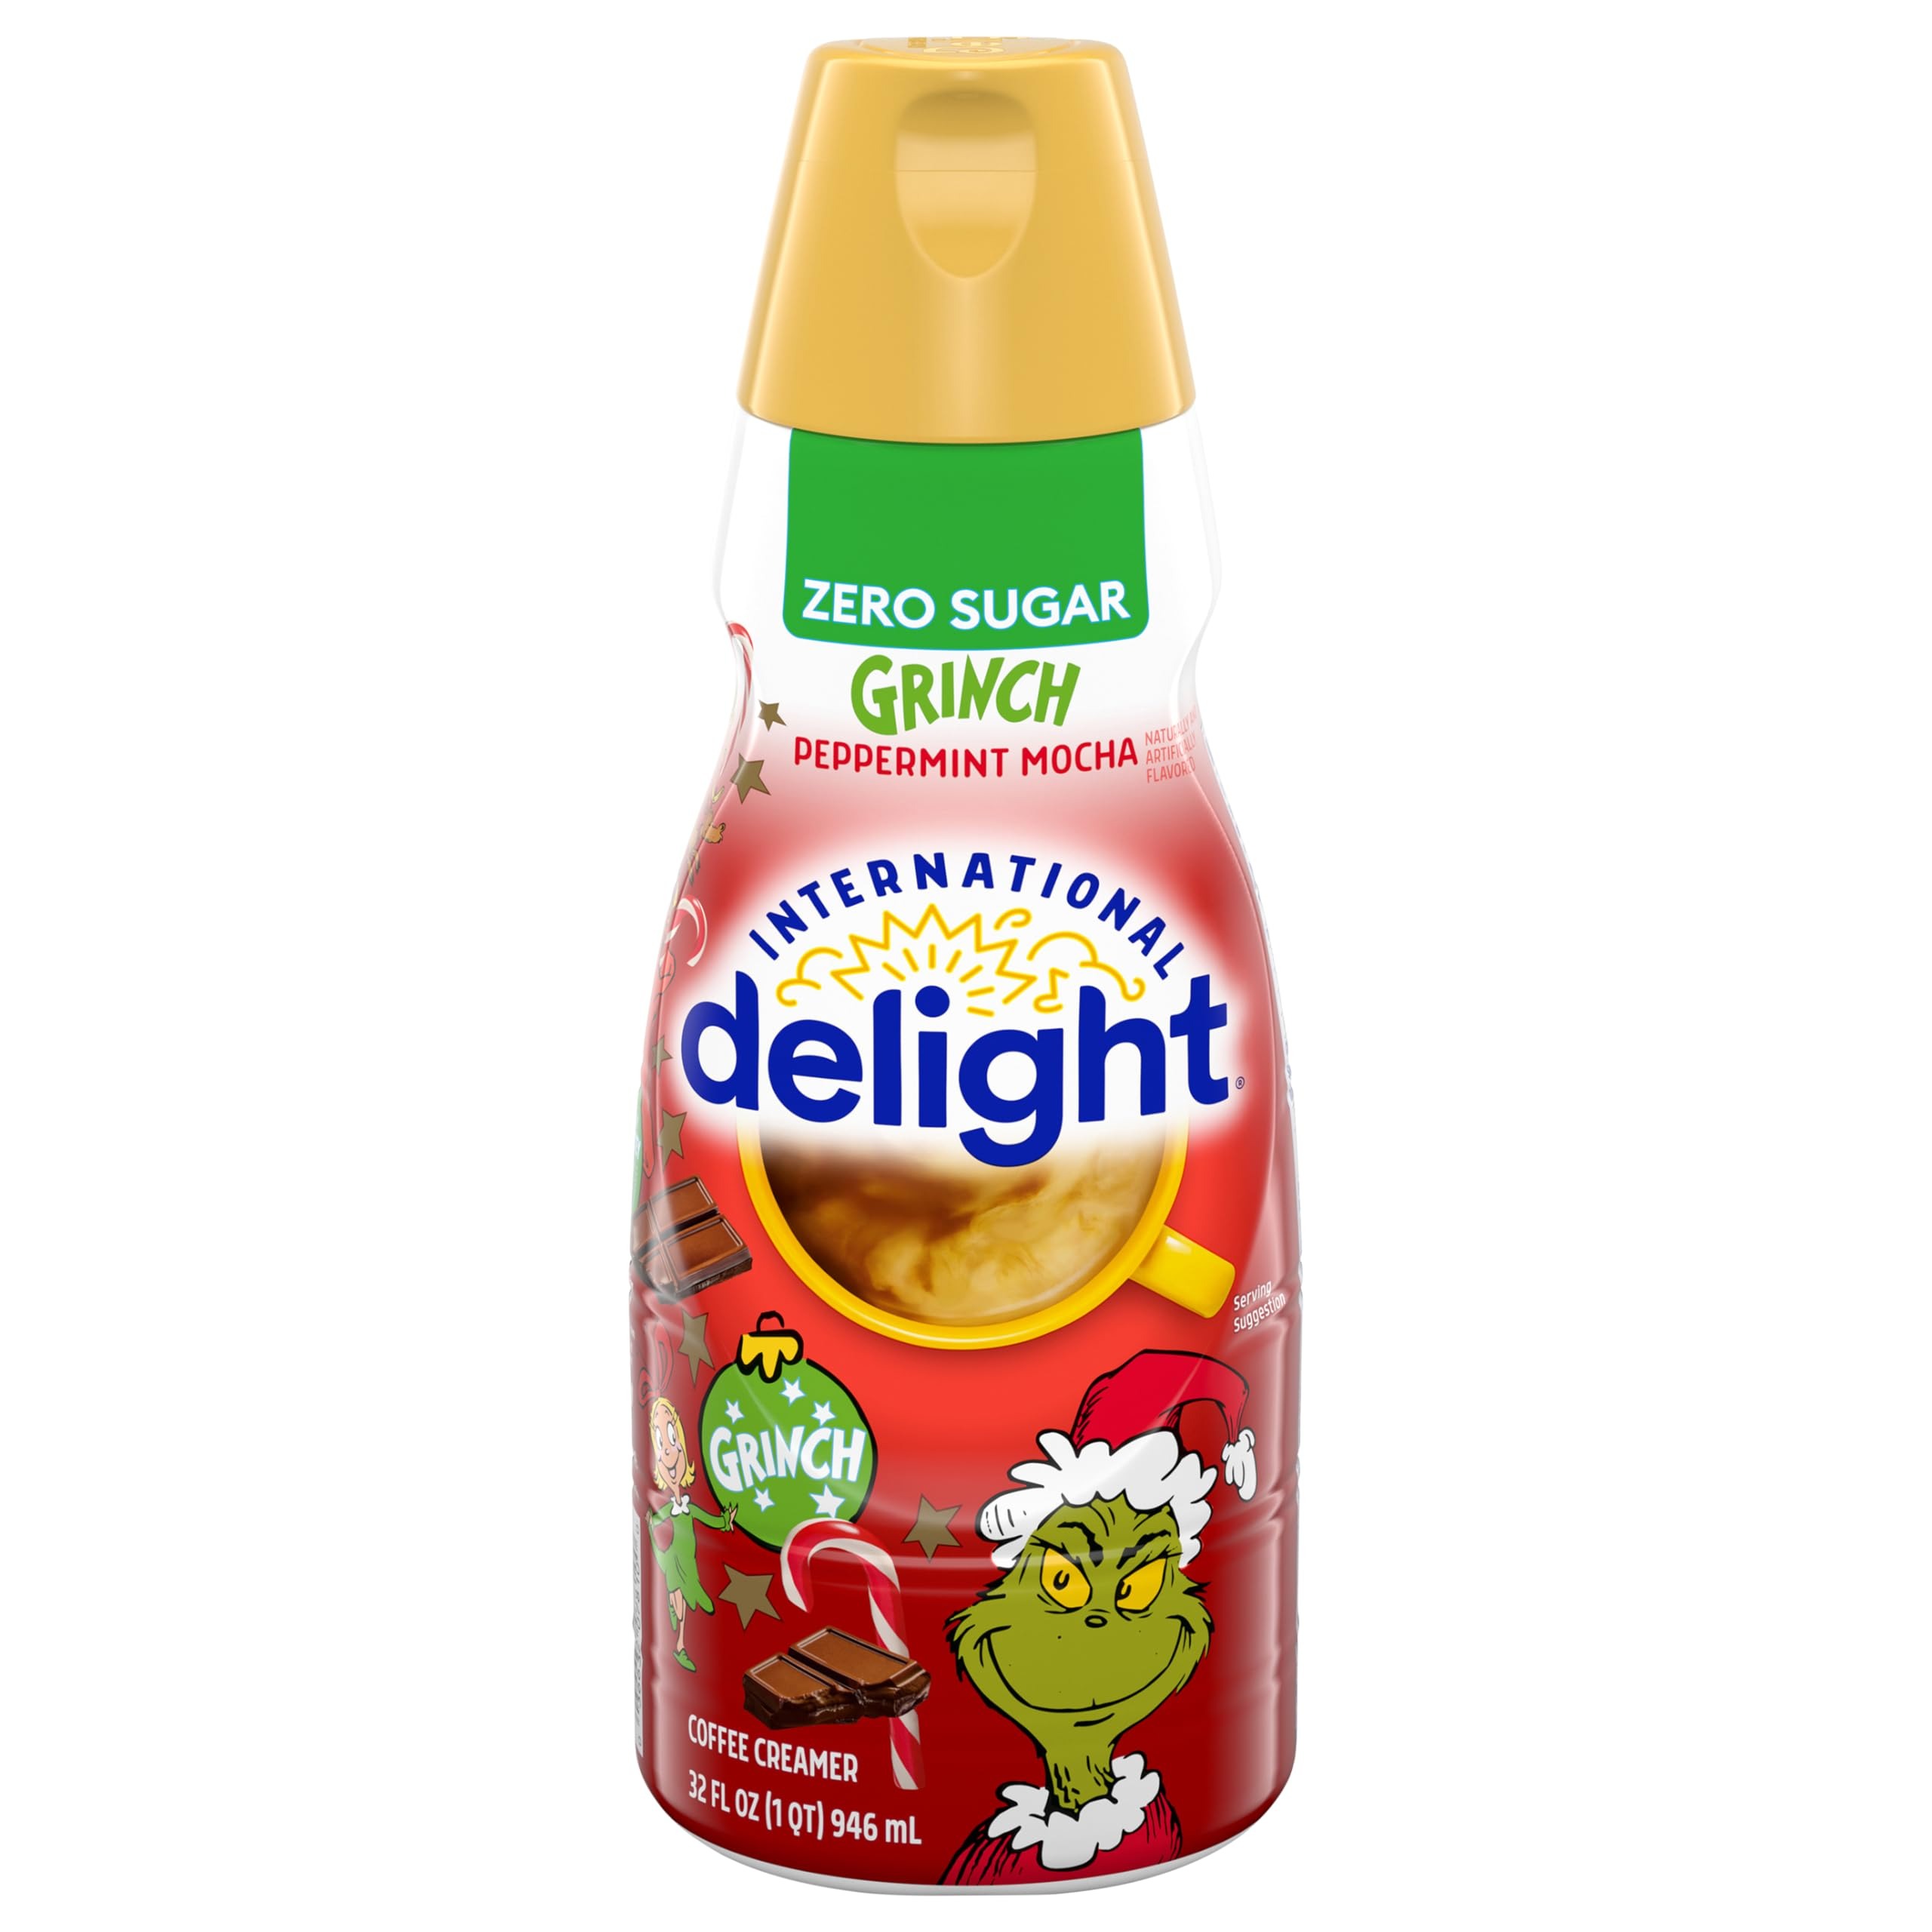
Item Name: International Delight, Grinch Zero Sugar Peppermint Mocha Coffee Creamer, 32 Fl Oz
Bullet Point: Specialty : Sugar Free
Product Description: Coffee Creamers
Value: nan
Unit: None

Price: 2.98